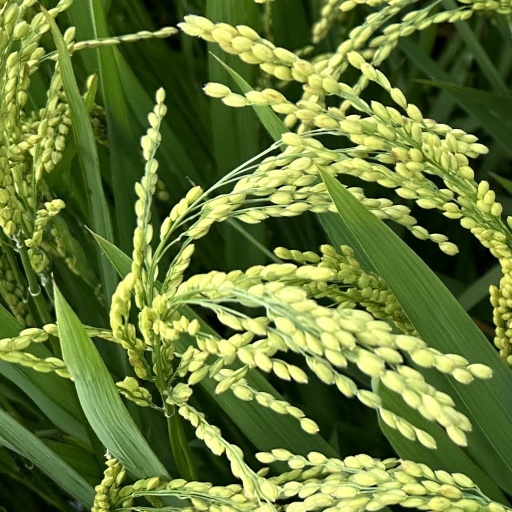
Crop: rice